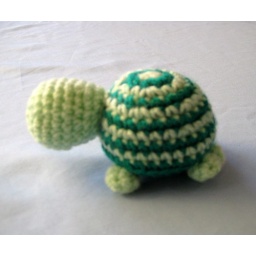
Tiny striped turtle in green.